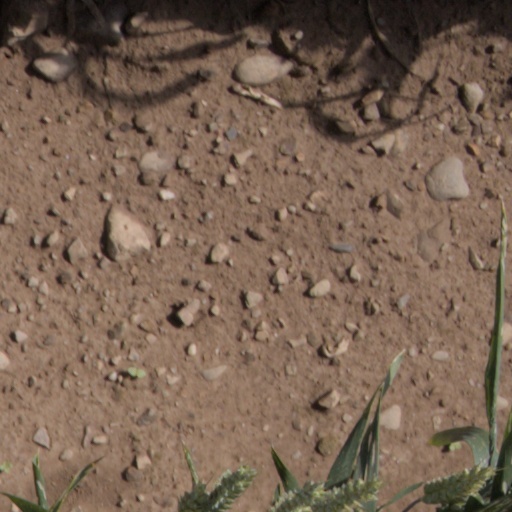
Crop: wheat